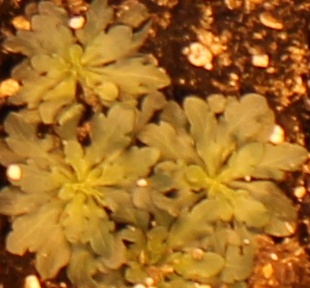
Label: Horseweed